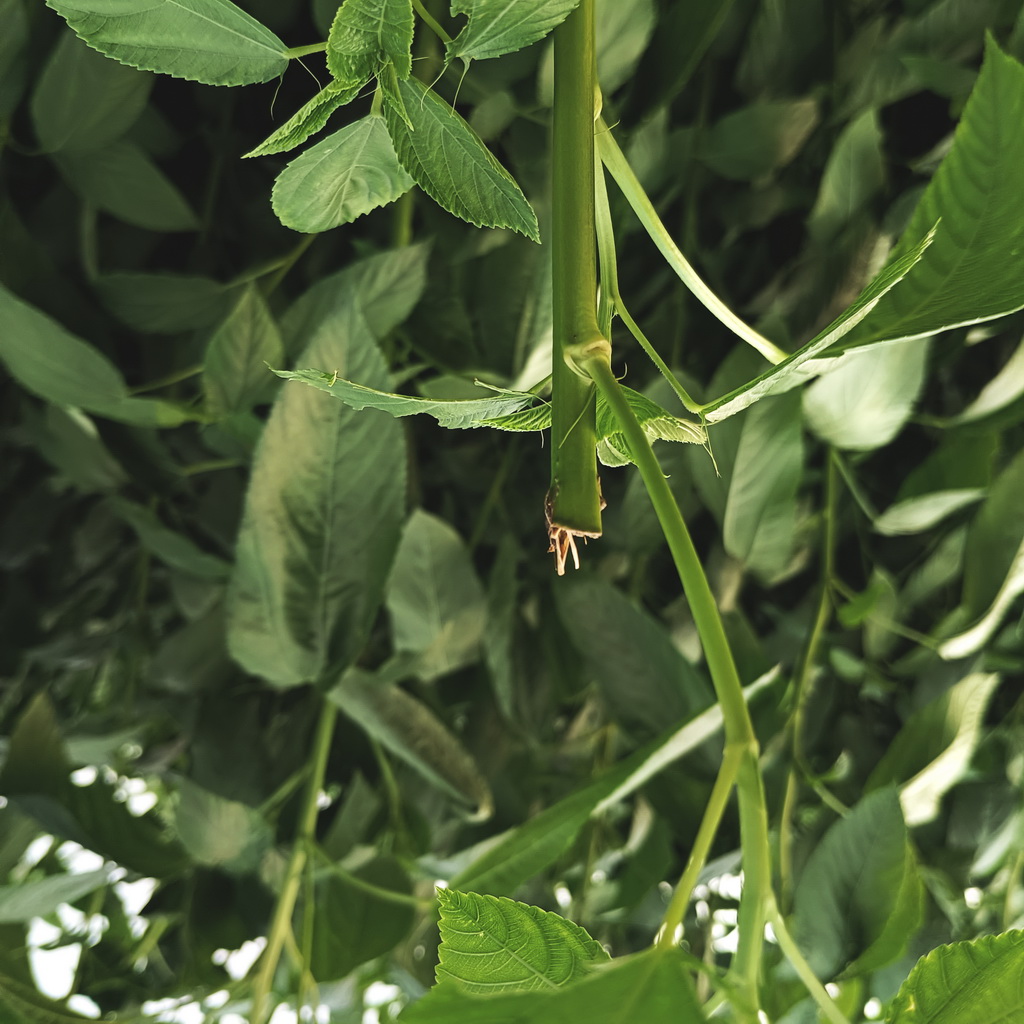
Label: Stem Soft Rot